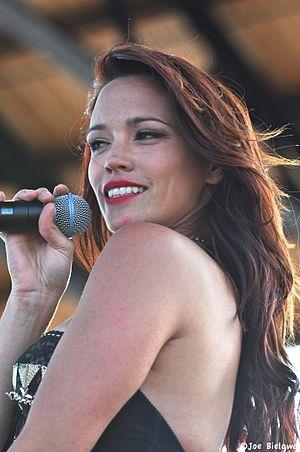
Jessica Sutta est une chanteuse, danseuse et actrice américaine née le 15 mai 1982 à Miami, Floride.